Diane Keaton

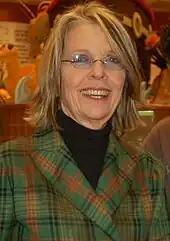
Keaton in 2009

In a 2006 "Vanity Fair" story, Keaton described her role as "the everyman of that piece, as someone who wanted to be extraordinary but was probably more ordinary ... I knew what it felt like to be extremely insecure." Assistant director Simon Relph later stated that Louise Bryant was one of Keaton's most difficult roles, and that "[she] almost got broken." "Reds" opened to widespread critical acclaim, and Keaton's performance was highly praised in particular. "The New York Times" wrote that Keaton was "nothing less than splendid as Louise Bryant– beautiful, selfish, funny and driven. It's the best work she has done to date." Roger Ebert called Keaton "a particular surprise. I had somehow gotten into the habit of expecting her to be a touchy New Yorker, sweet, scared, and intellectual. Here, she is just what she needs to be: plucky, healthy, exasperated, loyal, and funny." Keaton received her second Academy Award for Best Actress nomination for her performance.